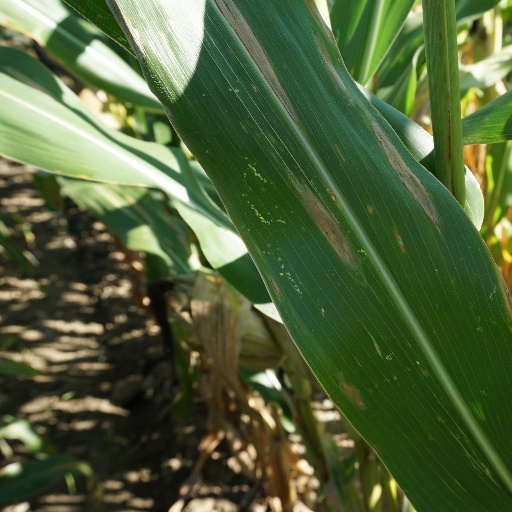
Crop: maize; corn